Annie Sawyer

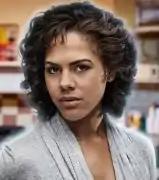
Lenora Crichlow as Annie Sawyer in "Being Human"

Anna Clare "Annie" Sawyer is a fictional character in the comedy-drama television series "Being Human", portrayed by Lenora Crichlow. The female lead for the duration of the show's first four series, Crichlow appears as Annie in thirty-one episodes altogether, more than any other character in the series. She also appeared in three Being Human novels.